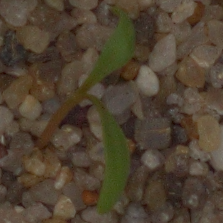
Label: sugar_beet